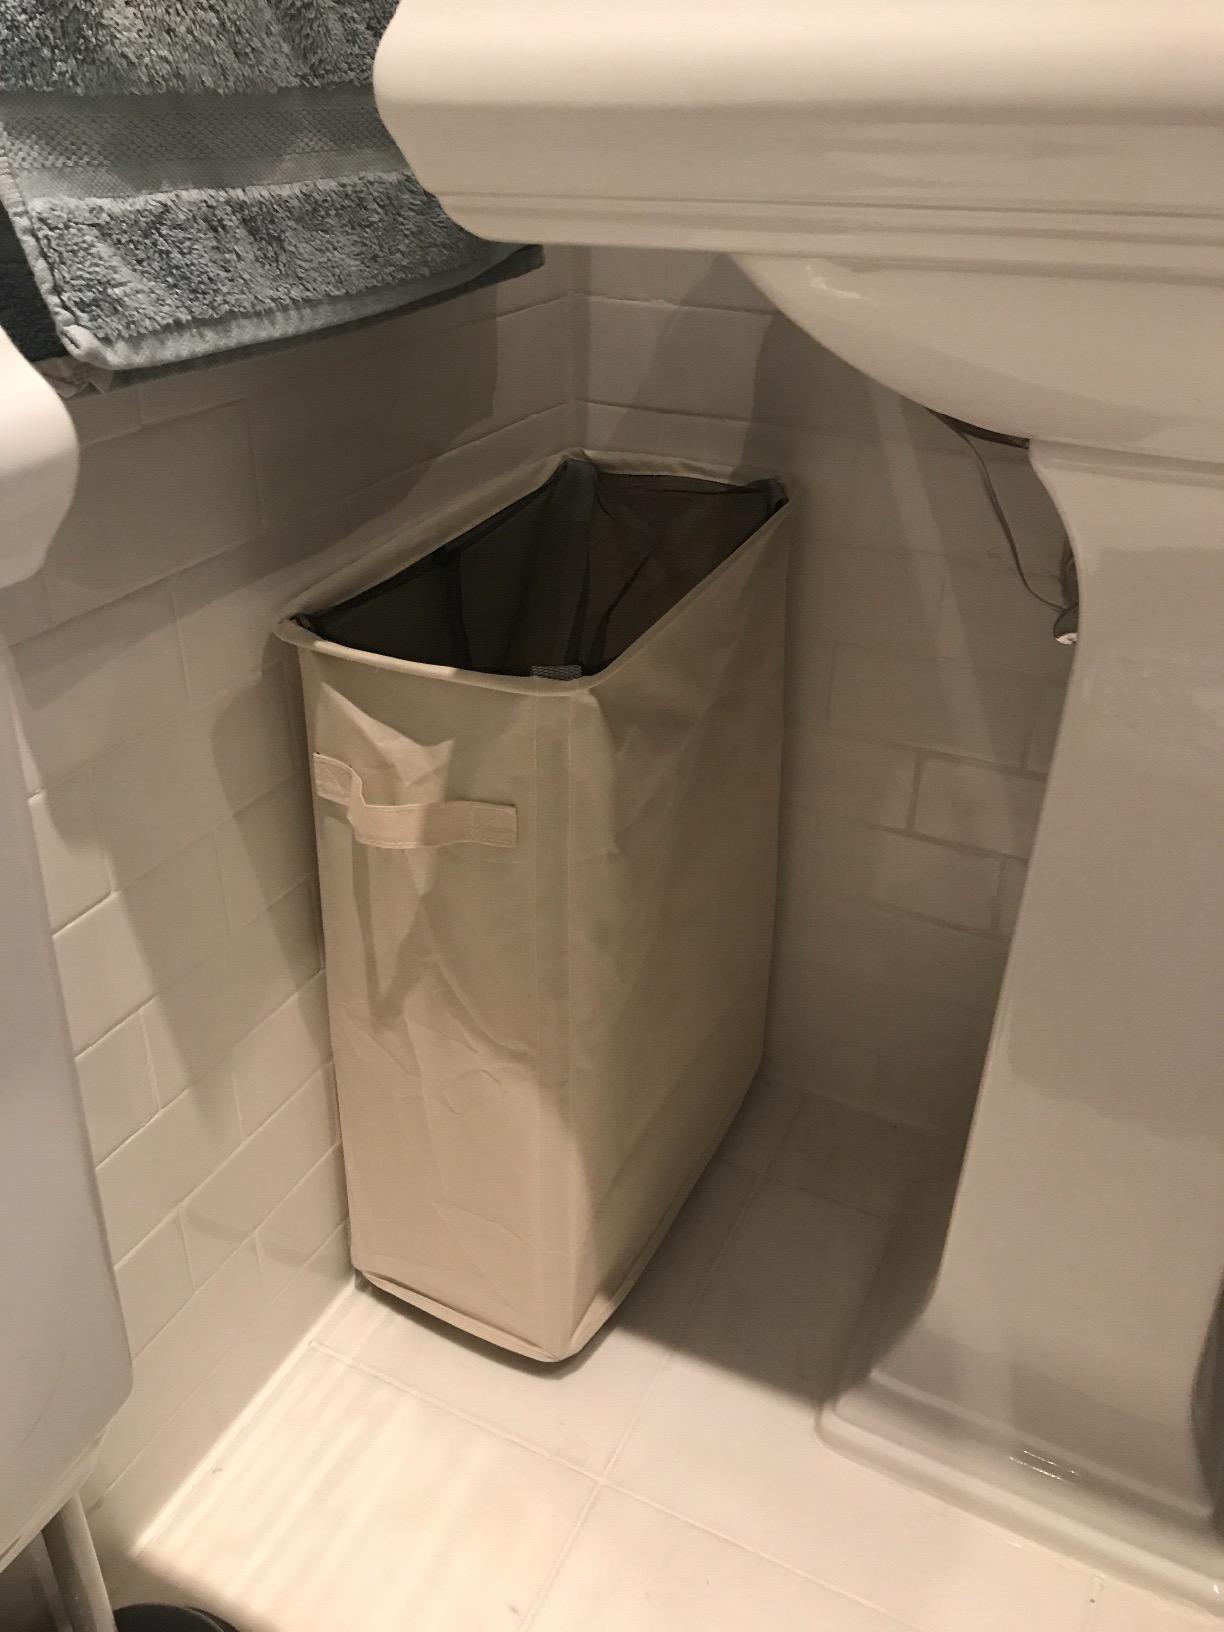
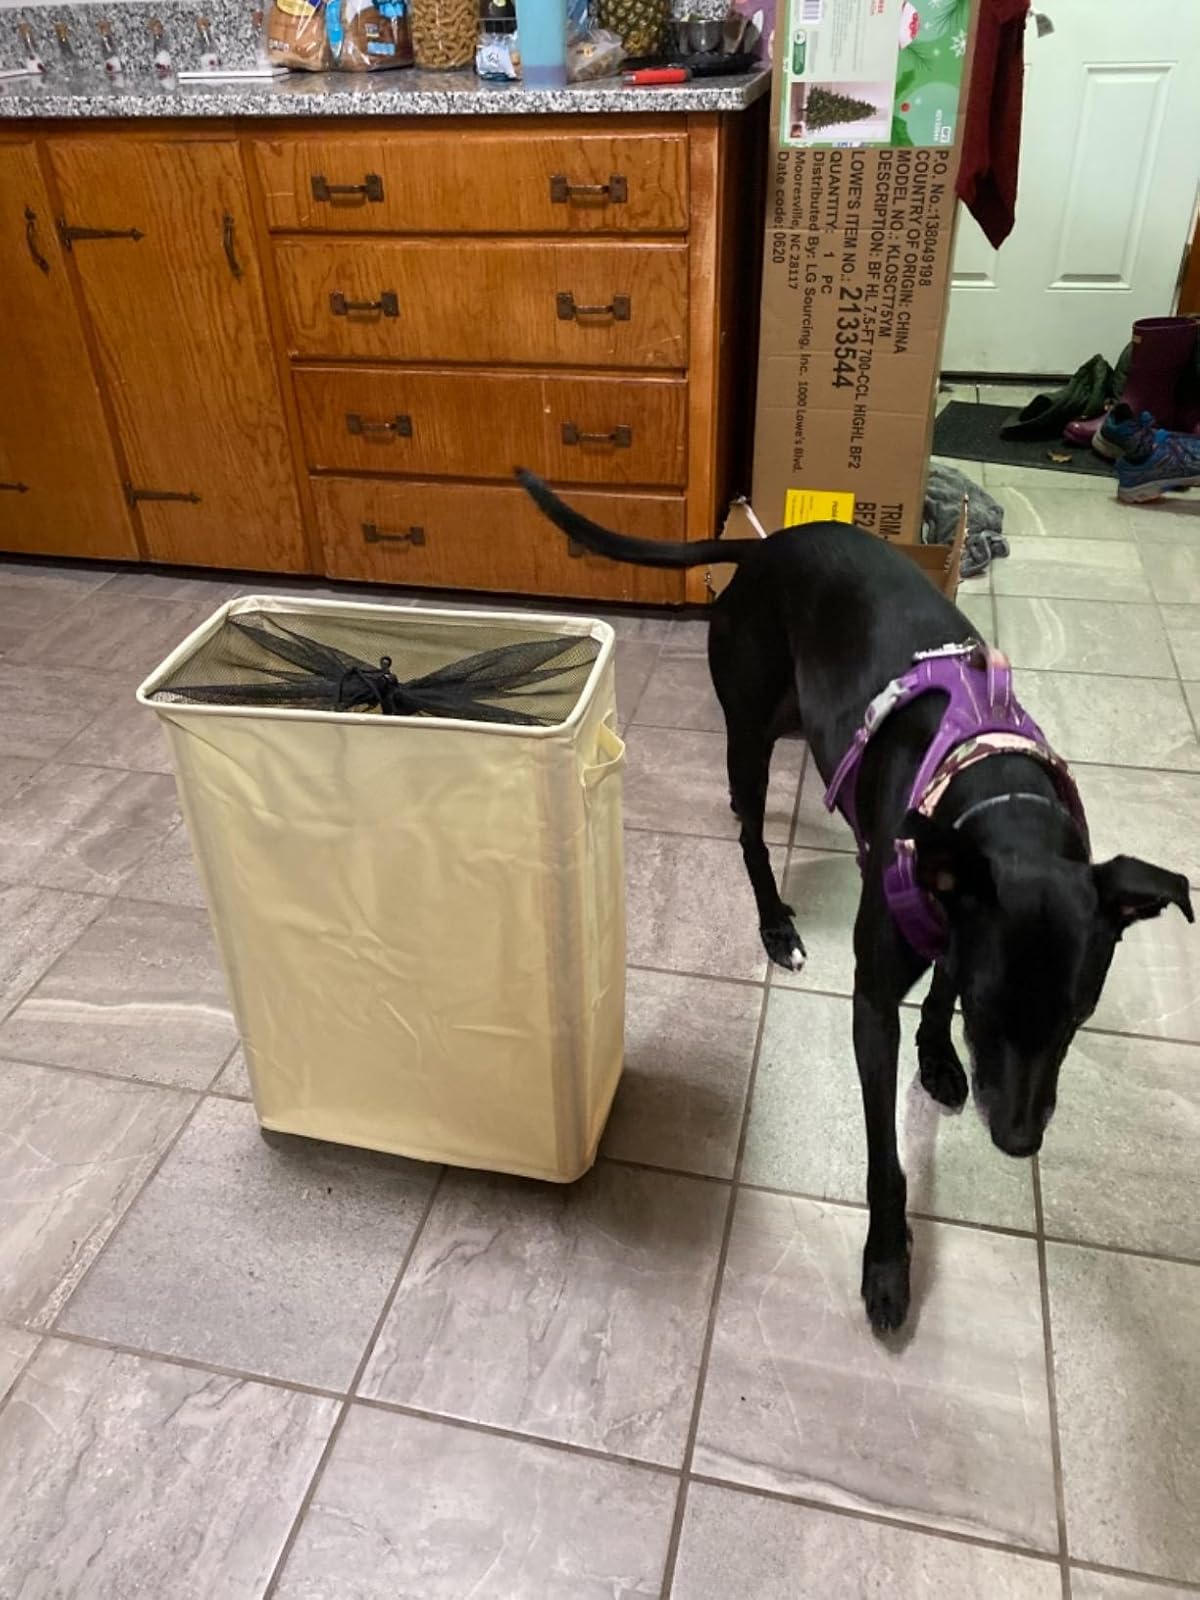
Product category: items_hamper
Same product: yes